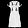
Label: Dress